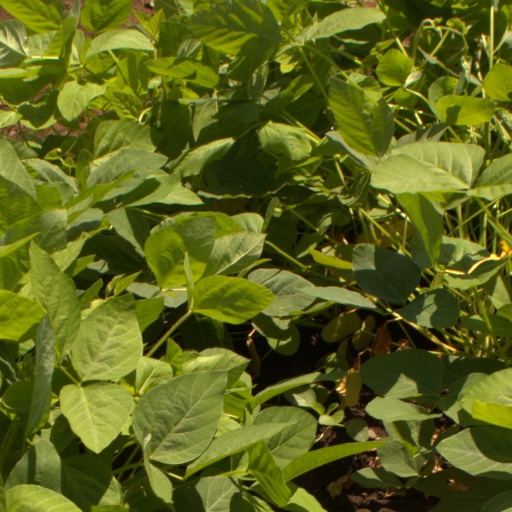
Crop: soybean